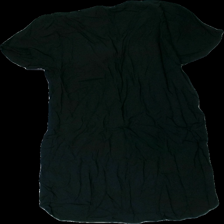
View: back
Type: T-shirt
Category: Ladies
Brand: H&M
Colors: Black
Material: 100% viscose
Cut: Regular, V-collar, Oversize
Size: 38
Season: All
Price range: <50
Recommended usage: Reuse